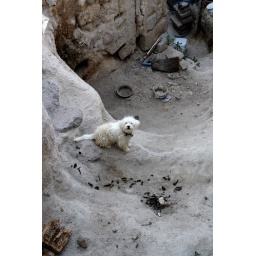
Incredibly cute dog in pit